Claudio Baglioni

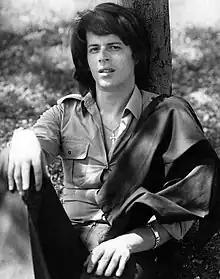
Baglioni in 1974

Success came only in 1972, with the album "Questo piccolo grande amore"; the homonymous song in 1985 will be awarded as the Italian song of the century. In 1974, he recorded the album "E tu ..." with Vangelis. In 1975, it comes out "Sabato pomeriggio"; a concept album about waiting, based on Giacomo Leopardi's poems. In 1977, the album "Solo"; was the first in which he made lyrics, music and production on his own. In 1978, comes the incredible success with the album "E tu come stai?".